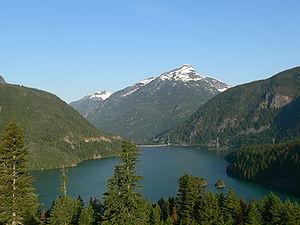
Le parc national des North Cascades est un parc national américain situé dans le nord de l'État de Washington, aux États-Unis.
Le lac Diablo est un lac situé au nord de l'État de Washington aux États-Unis. Le lac est formé par un barrage artificiel construit sur le fleuve Skagit au sein de la zone récréative de Ross Lake National Recreation Area dans la chaine montagneuse des North Cascades.